Solberge Hall Hotel

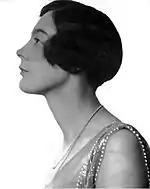
Viva Talbot, Benjamin Talbot's daughter

Talbot returned to England in 1900 and his new inventions were introduced into some of the English Steel Companies. In 1907 he became managing director of Cargo Fleet Iron Company and transformed it into a profitable firm. He was a director of several other steel companies. For his inventions he was awarded the Bessemer gold medal of the Iron and Steel Institute, the Elliott Cresson gold medal, and the John Scott medal of the Franklin Institute. In 1928 he was elected president of the Iron and Steel Institute and served as president of the National Federation of Iron and Steel Manufacturers.